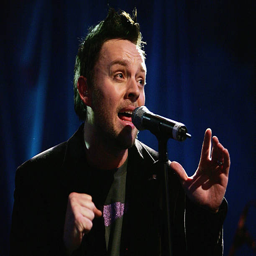
pop rock artist performs during tv programme .